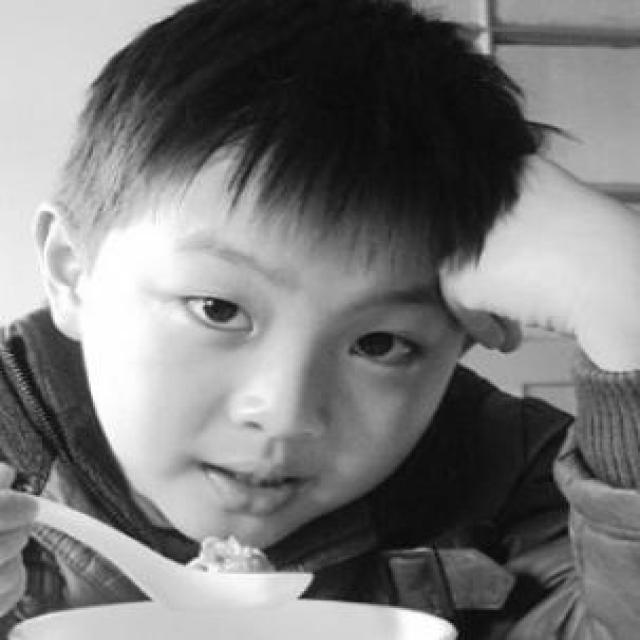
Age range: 0-12